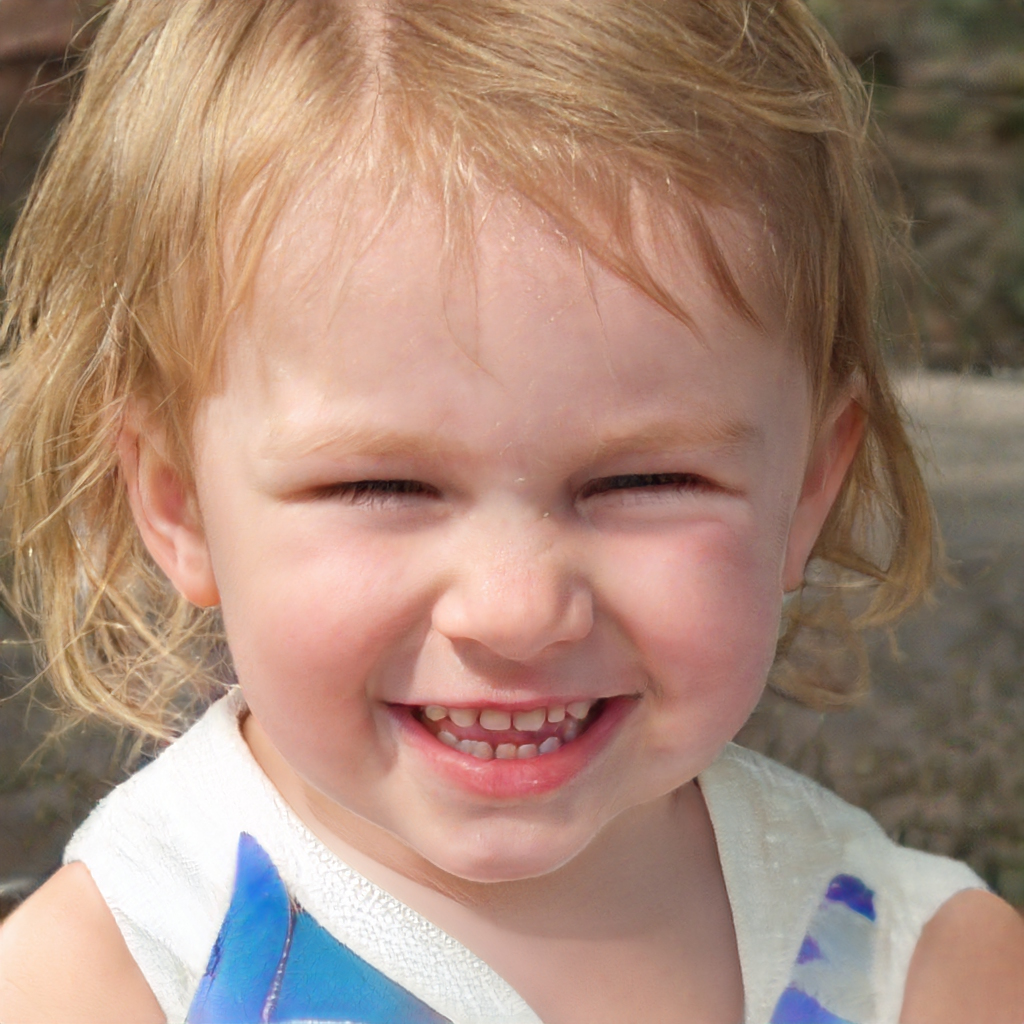
Gender: Female